List of NFL annual interceptions leaders

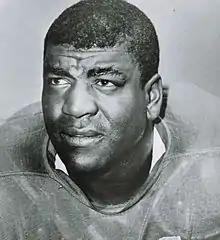
Night Train Lane led the league in interceptions as a rookie in 1952. In doing so, he also set the current record for most interceptions in a season.

In American football, an interception (INT), also known as a pick, occurs when a pass intended for a player of the same team is caught by an opposition player, who then gains possession for their team. The National Football League (NFL) did not begin keeping official records until the 1932 season and did not begin tracking interceptions until 1940. In addition to the NFL interception leaders, league record books recognize the interception leaders of the American Football League (AFL), which operated from 1960 to 1969 before being absorbed into the NFL in 1970.